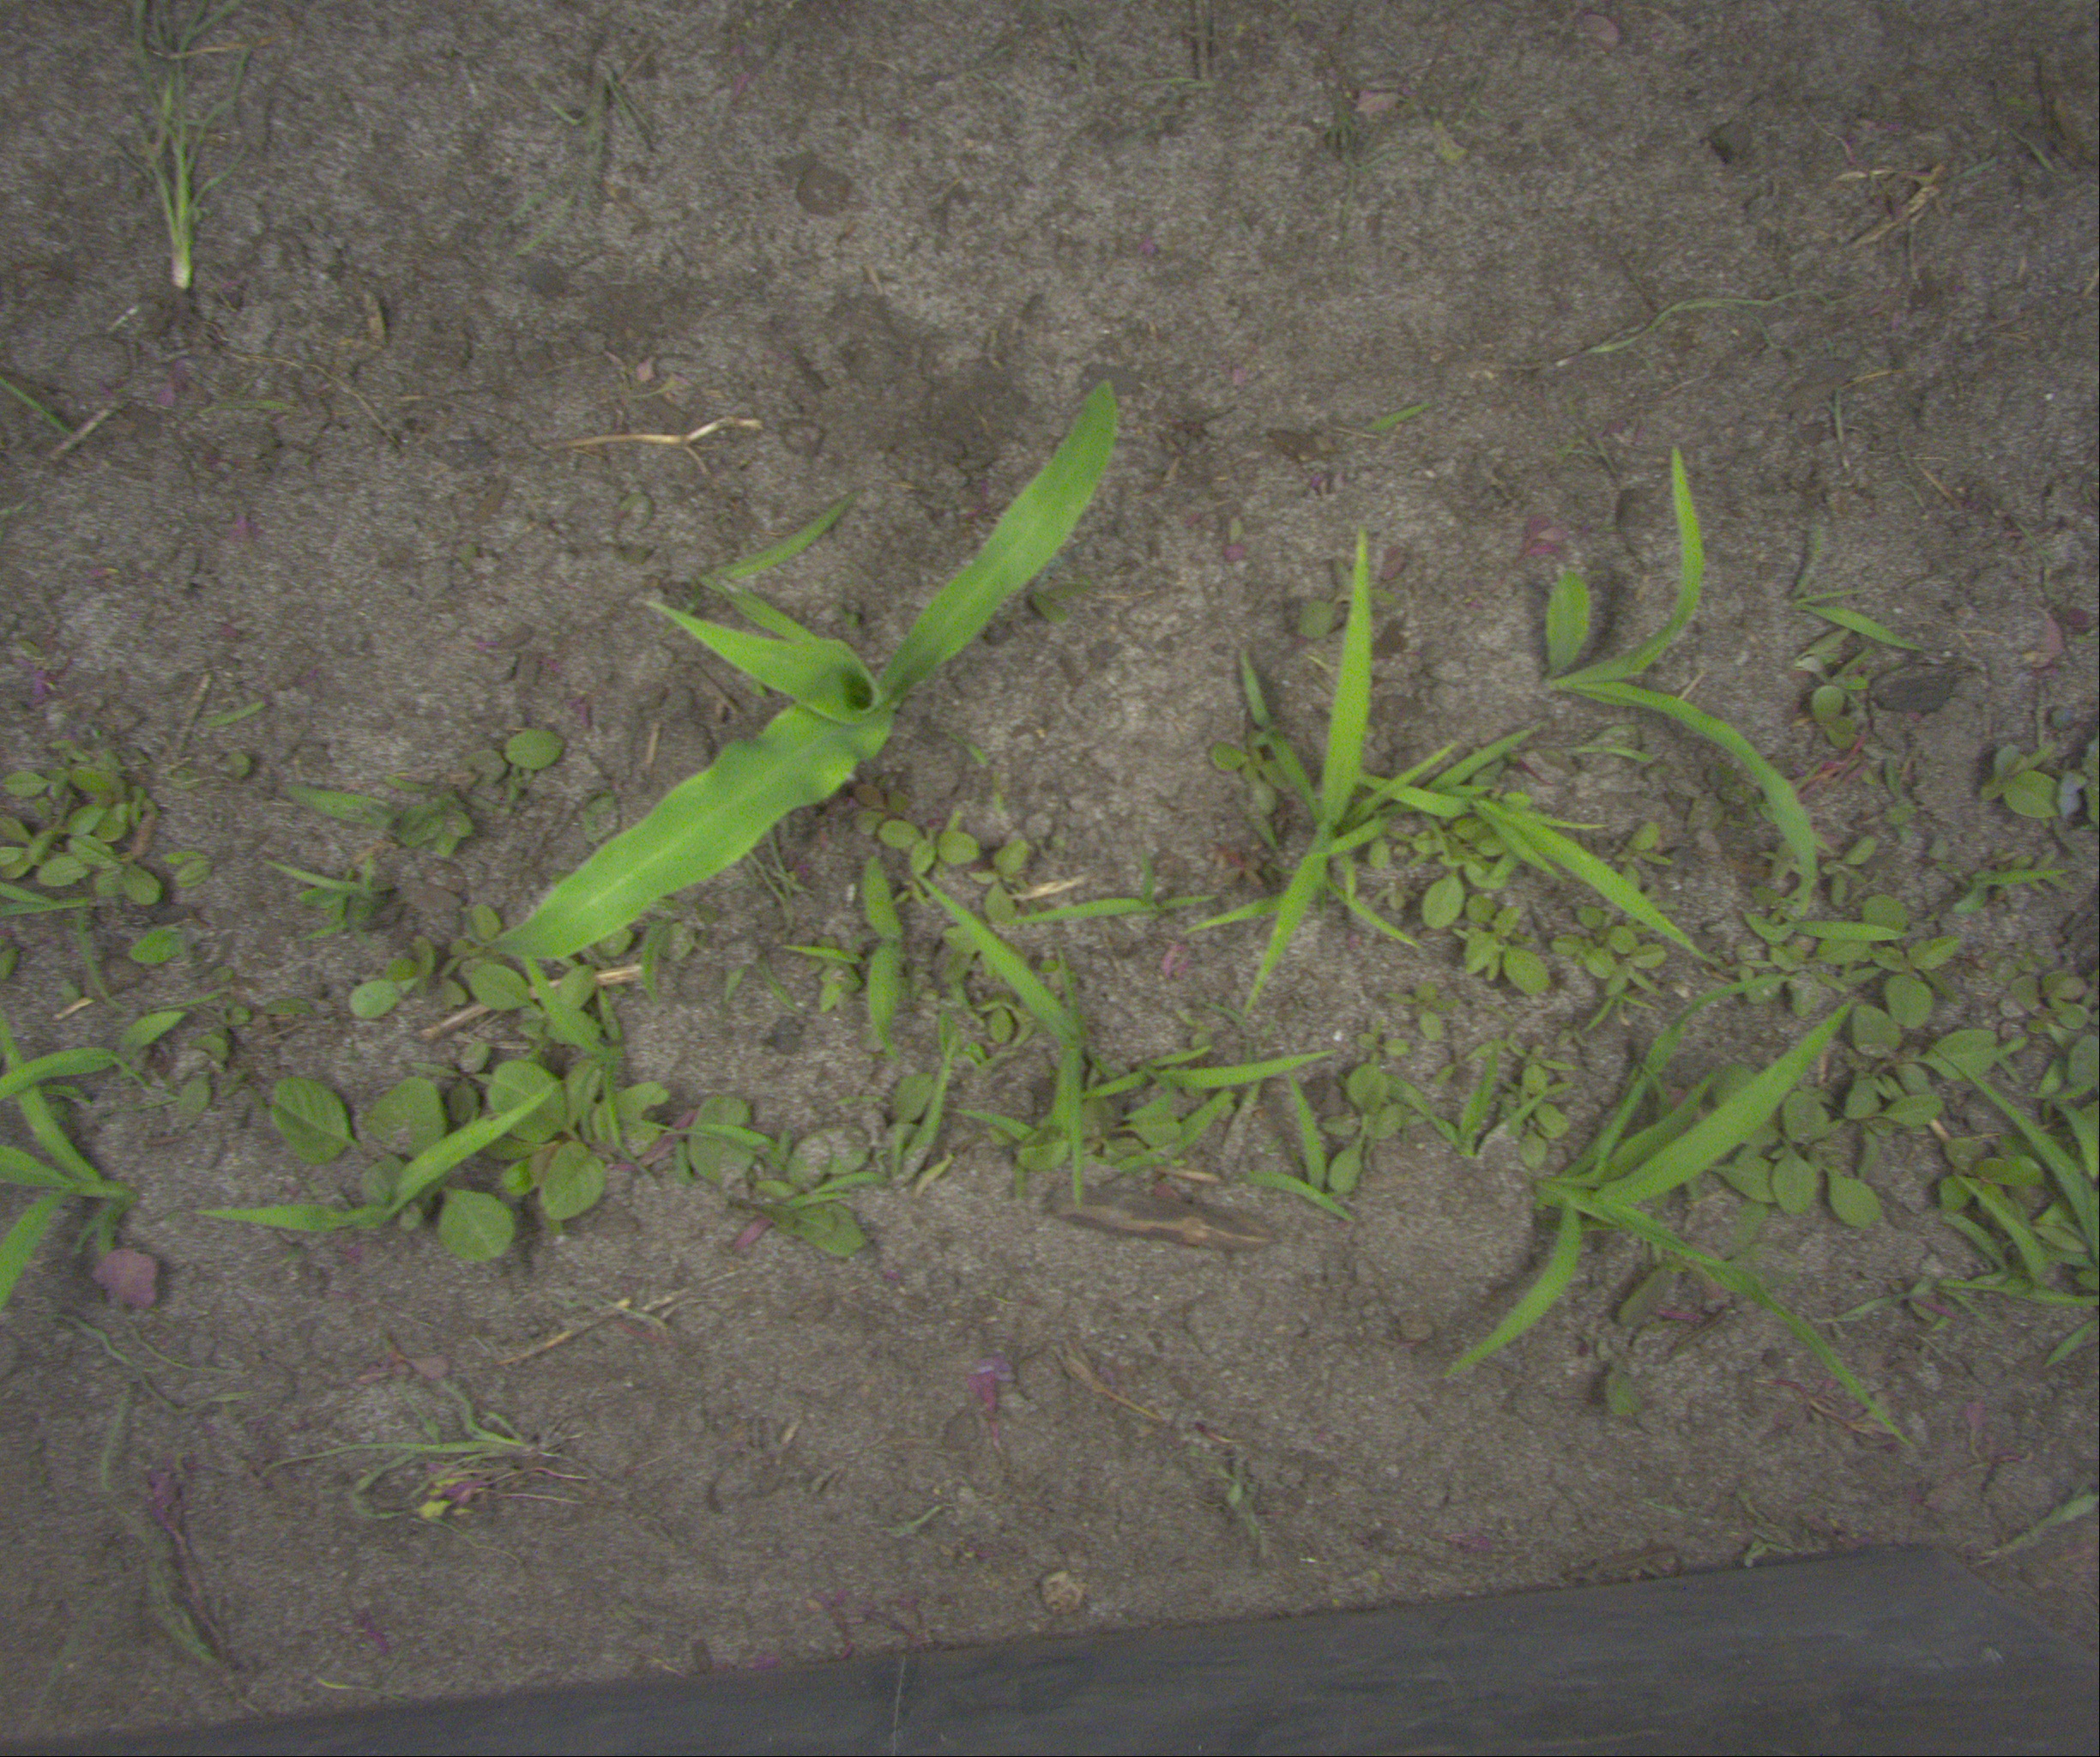
Crop: maize
Objects: maize